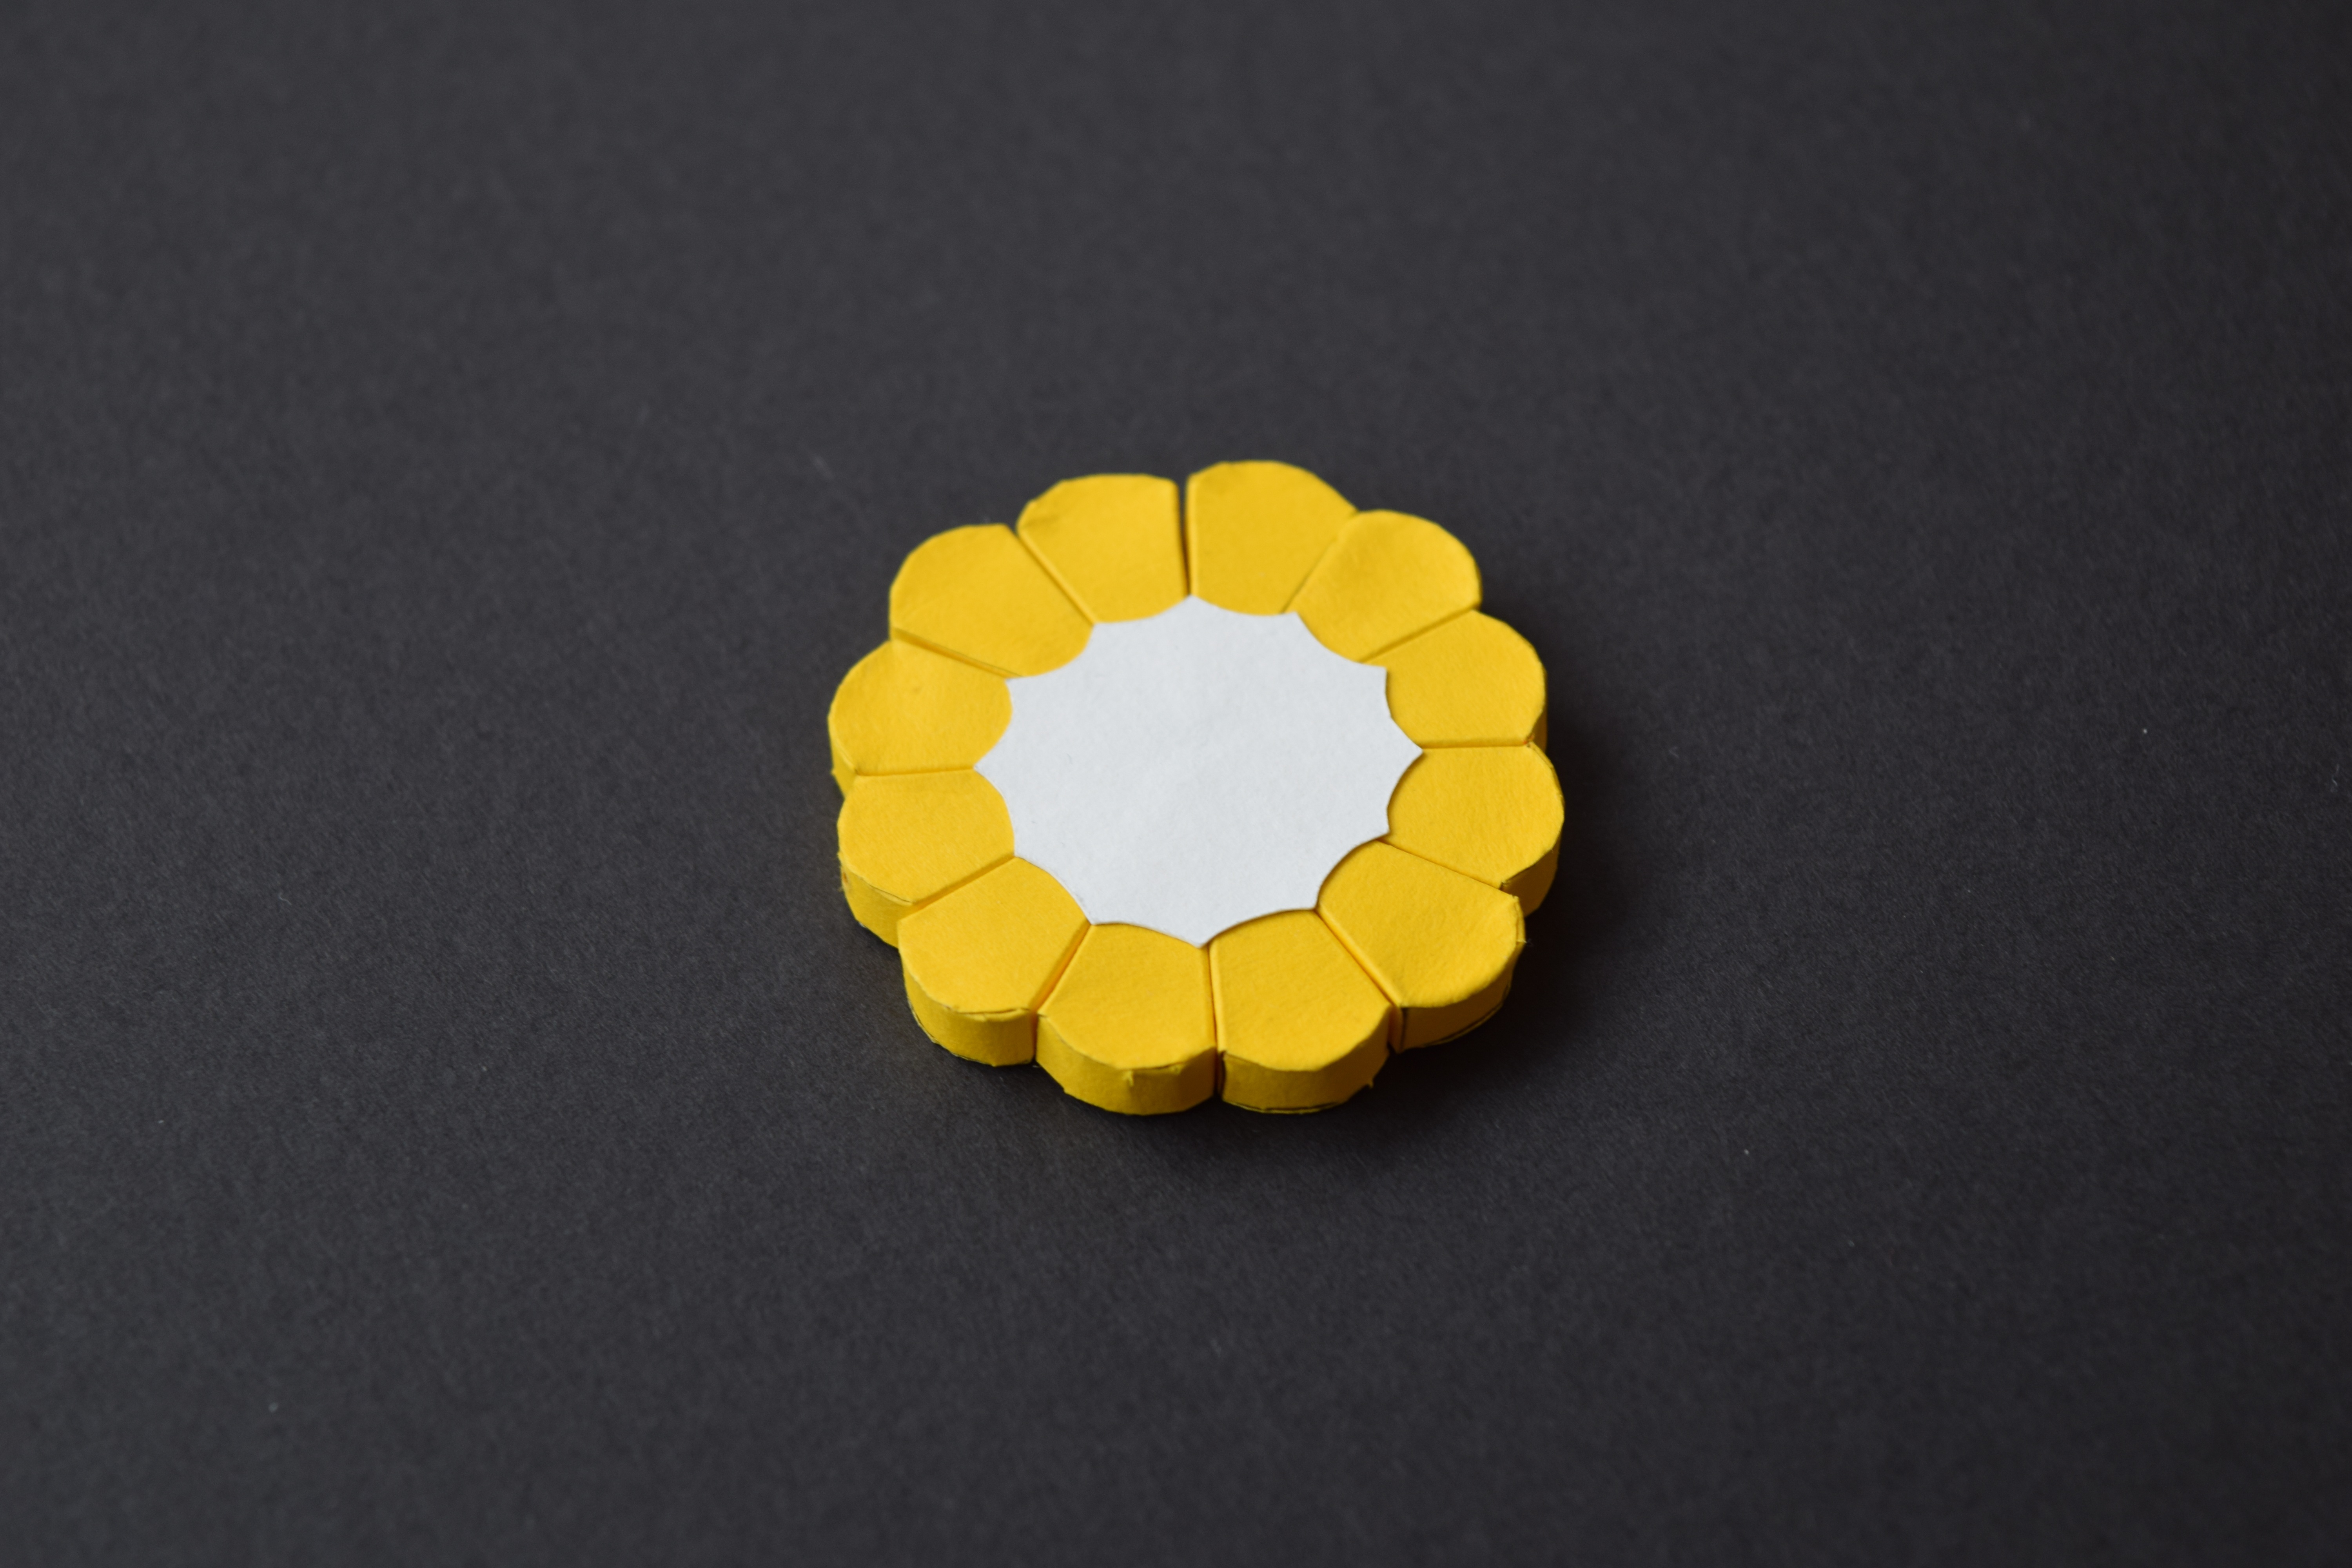
flower, petal, food, corn, craft, yellow, paper, circle, jewellery, art, diy, shape, fashion accessory